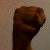
The image shows a hand gesture representing the letter 'M' in Indian Sign Language.